Summer house

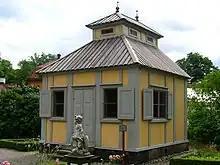
Summerhouse ("sommarstuga") of the Swedish scientist, philosopher, and theologian Emanuel Swedenborg in the open-air museum Skansen in Stockholm, Sweden.

Especially in the Nordic countries, sommerhus (Danish), sommarstuga (Swedish), hytte (Norwegian), sumarbústaður or sumarhús (Icelandic) or kesämökki (Finnish) is a summer residence (as a second home). It can be a larger dwelling like a cottage rather than a simple shelter.